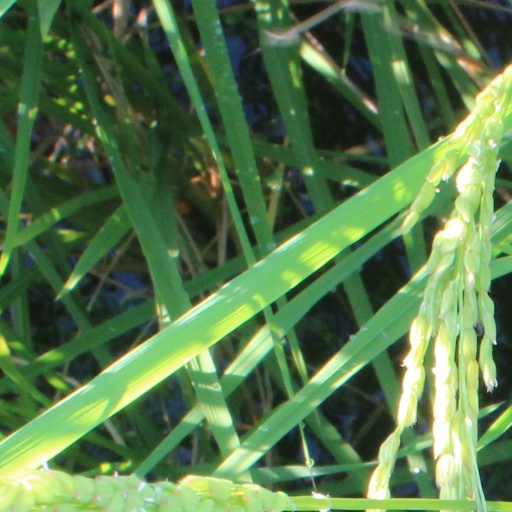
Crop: rice